Peter Fraser (photographer)

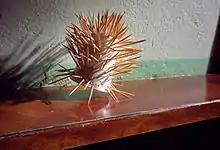
"Untitled" from "Nazraeli Monograph" (2006)

In early 2006, Fraser was invited to be an Artist in Residence at Oxford University to make new art with photography for the Biochemistry Department. The department had commissioned the demolition of several older buildings in which it was housed, to make way for a newly commissioned landmark building. Fraser visited Oxford twice a month for two and a half years making photographs at first in the midst of the demolition process using lower saturation colour film, and then changing to brighter colour film once the construction phase began. In 2009, Fraser was commissioned by Ffotogallery, Wales, to make new work across the entire country during that year. This resulted in the exhibition and publication "Lost For Words", the first time Fraser had worked entirely digitally. These works were shown and published in spring 2010, of which Mark Durden in his accompanying essay observed that:There is a dark strain running through many of Frasers new pictures. The sensuousness, beauty and idealism in his photography of objects is countered by a sense of the impermanence, incomprehensibility and meaninglessness of things. Objects exist not so much for us but against us, obdurate, enigmatic and other.